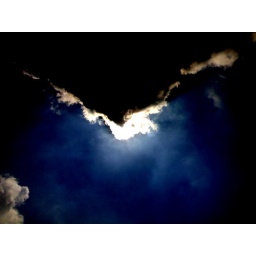
eye in the sky - clouds